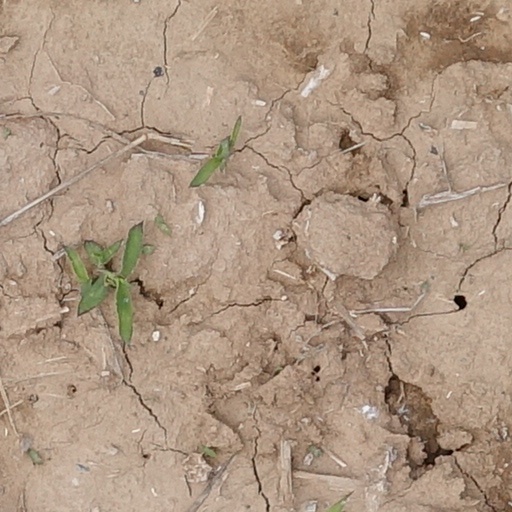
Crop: wheat